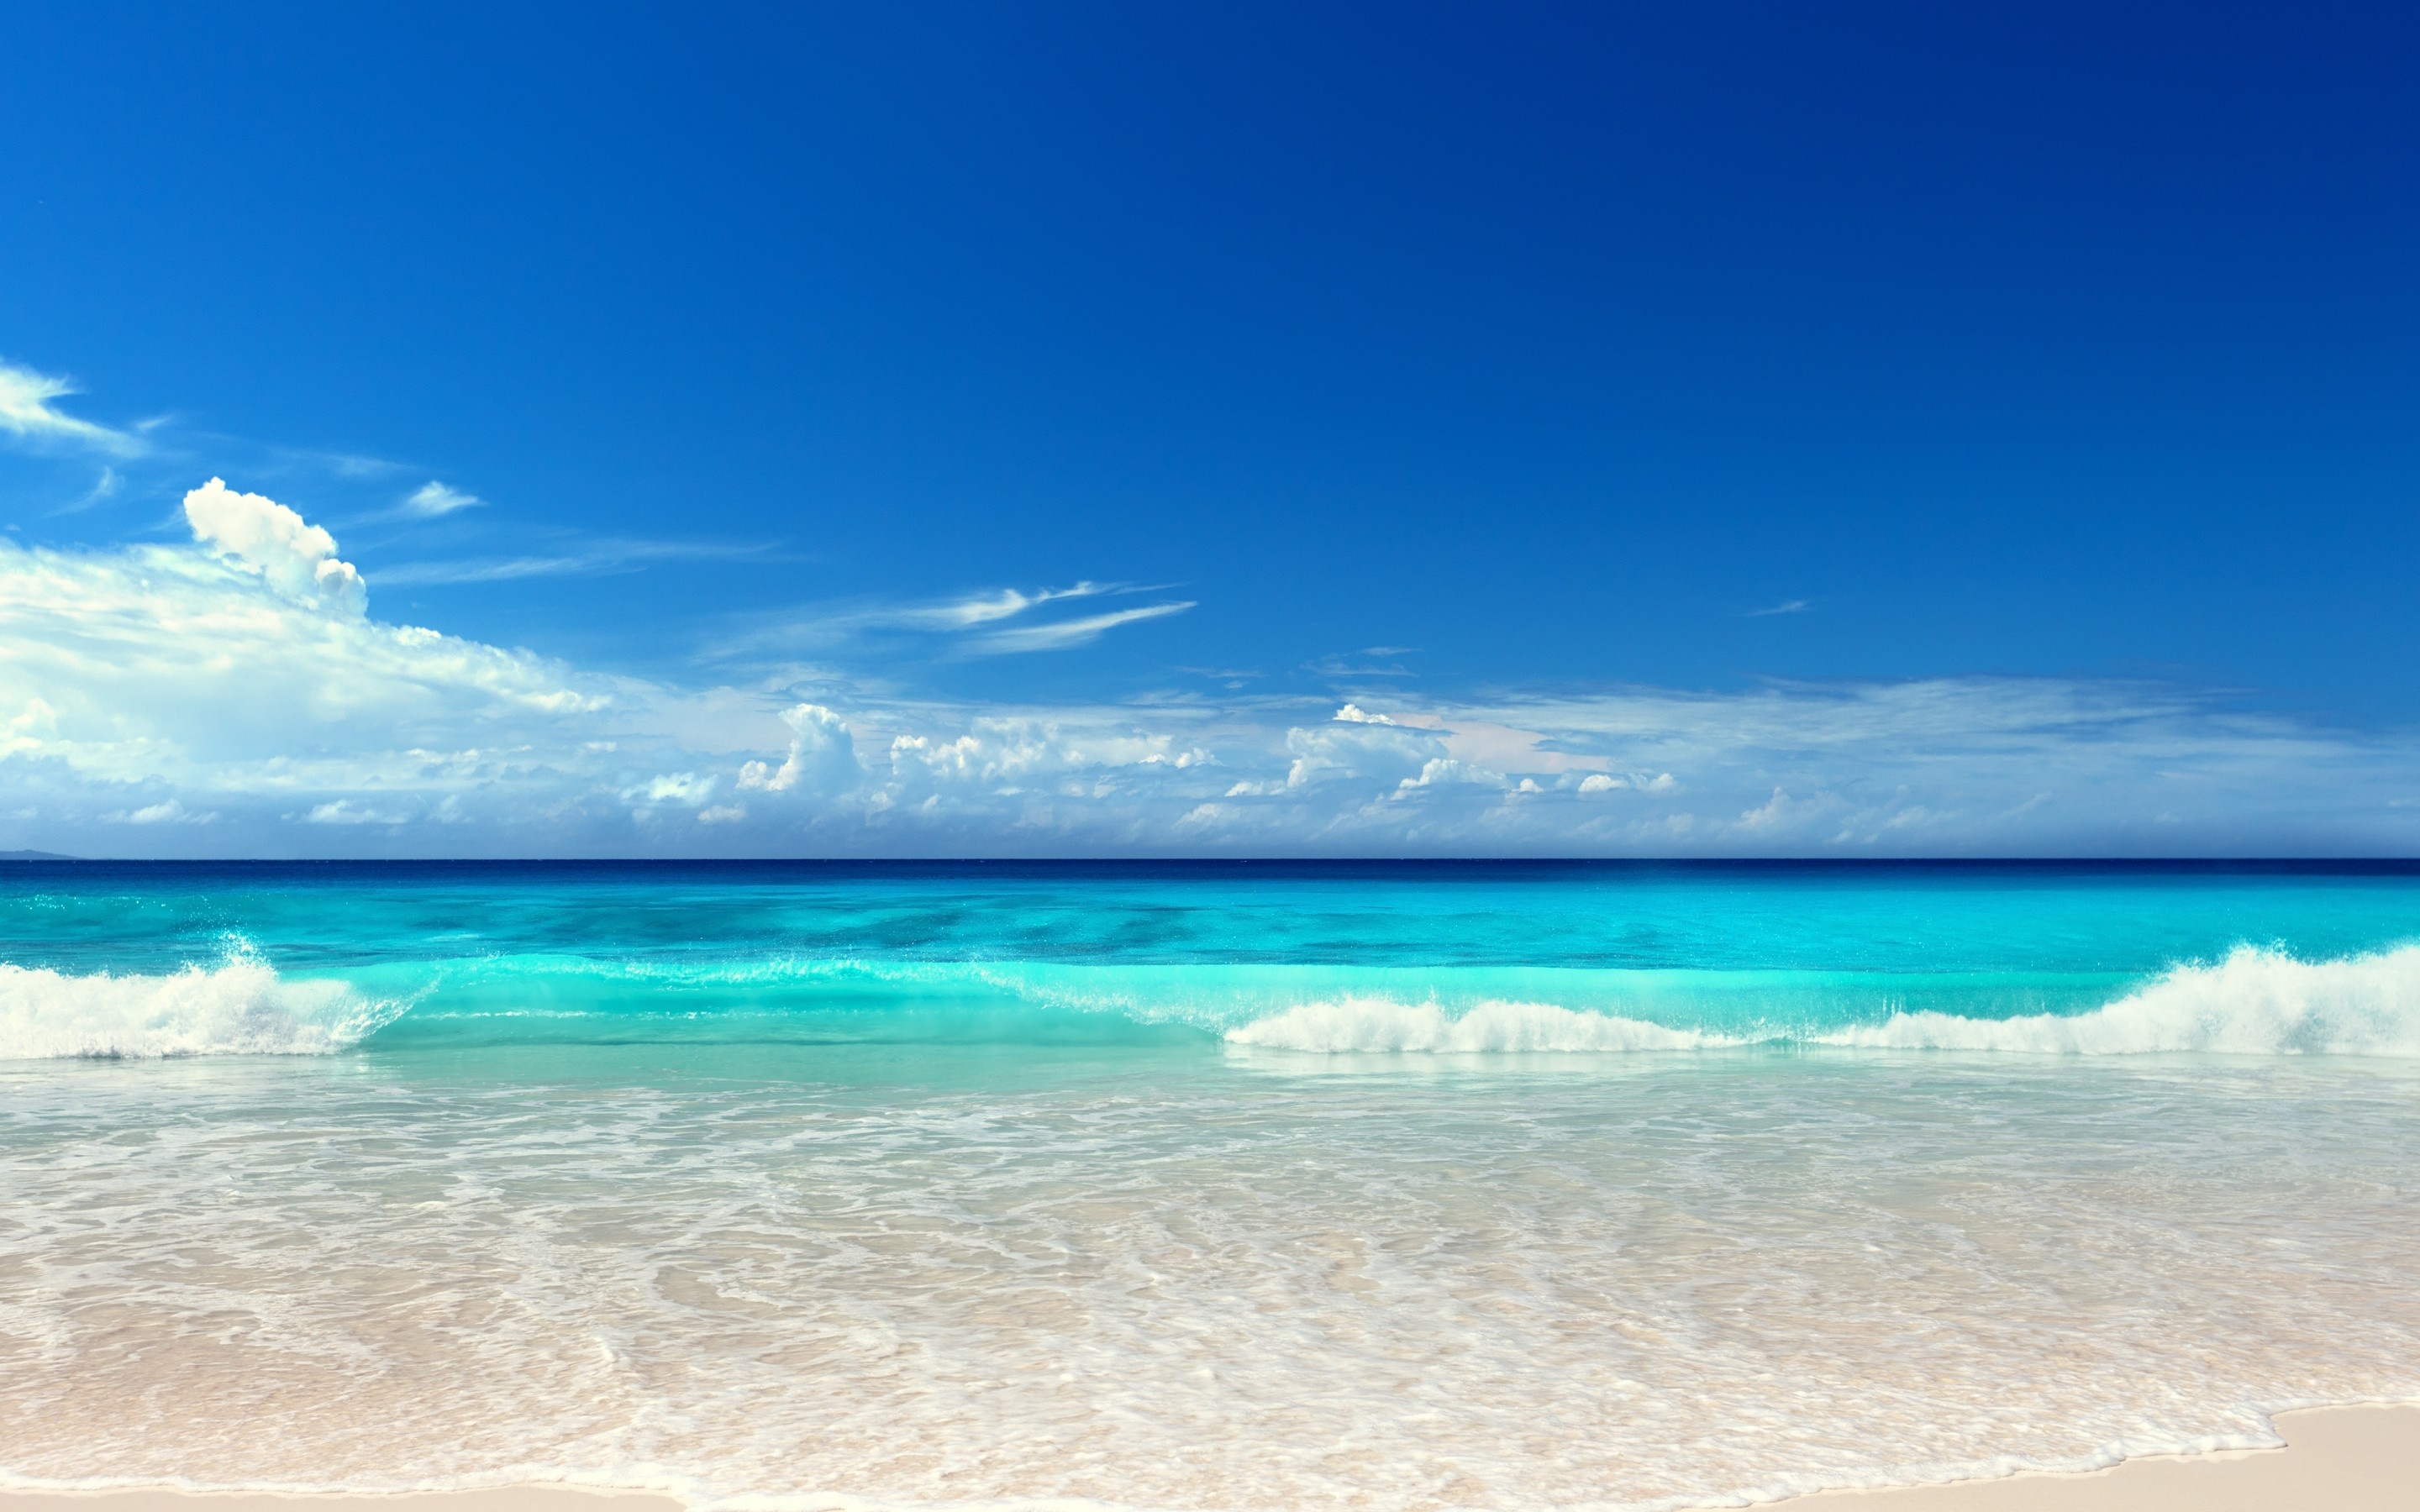
Weather: sun or clear